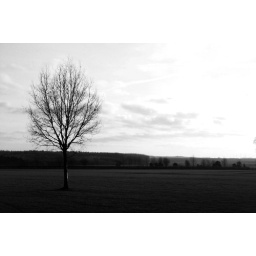
Lonely tree in field (B+W)